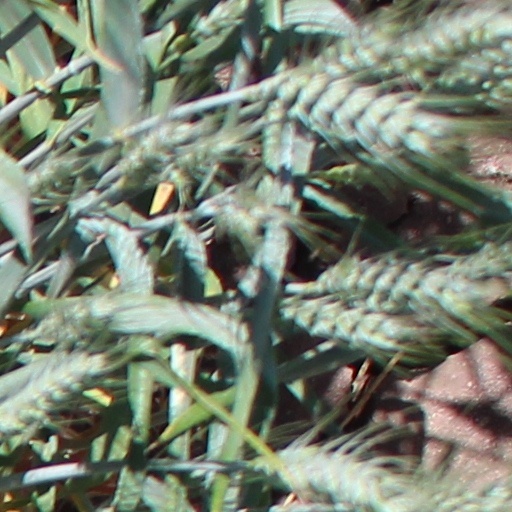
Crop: wheat